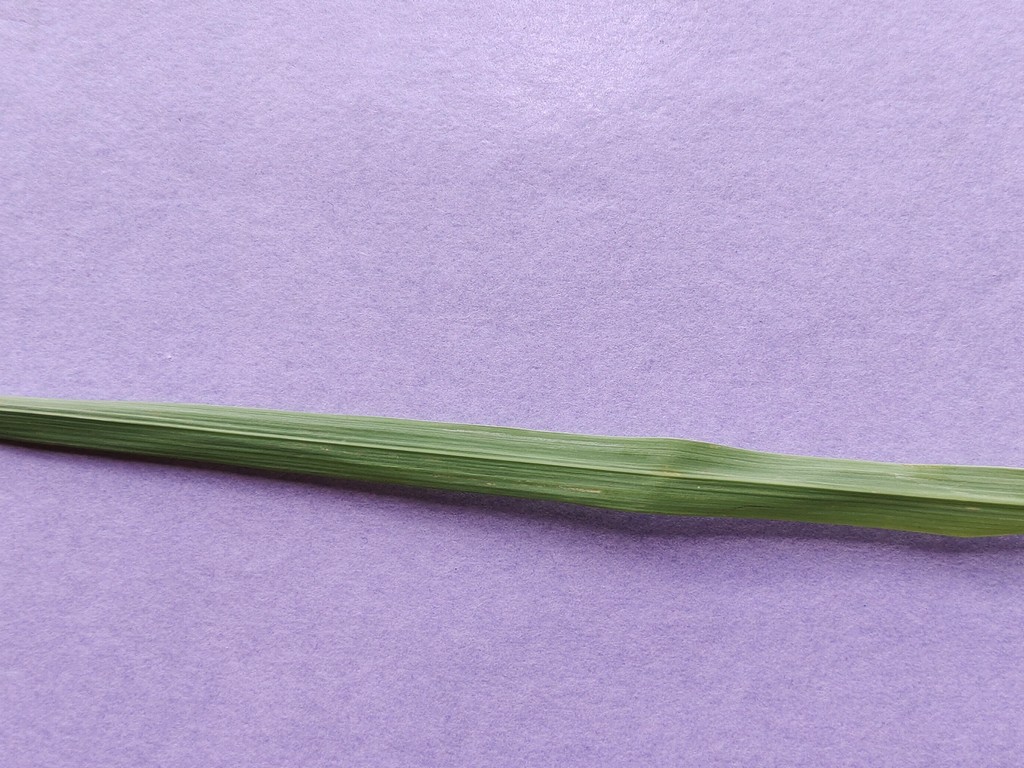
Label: Healthy